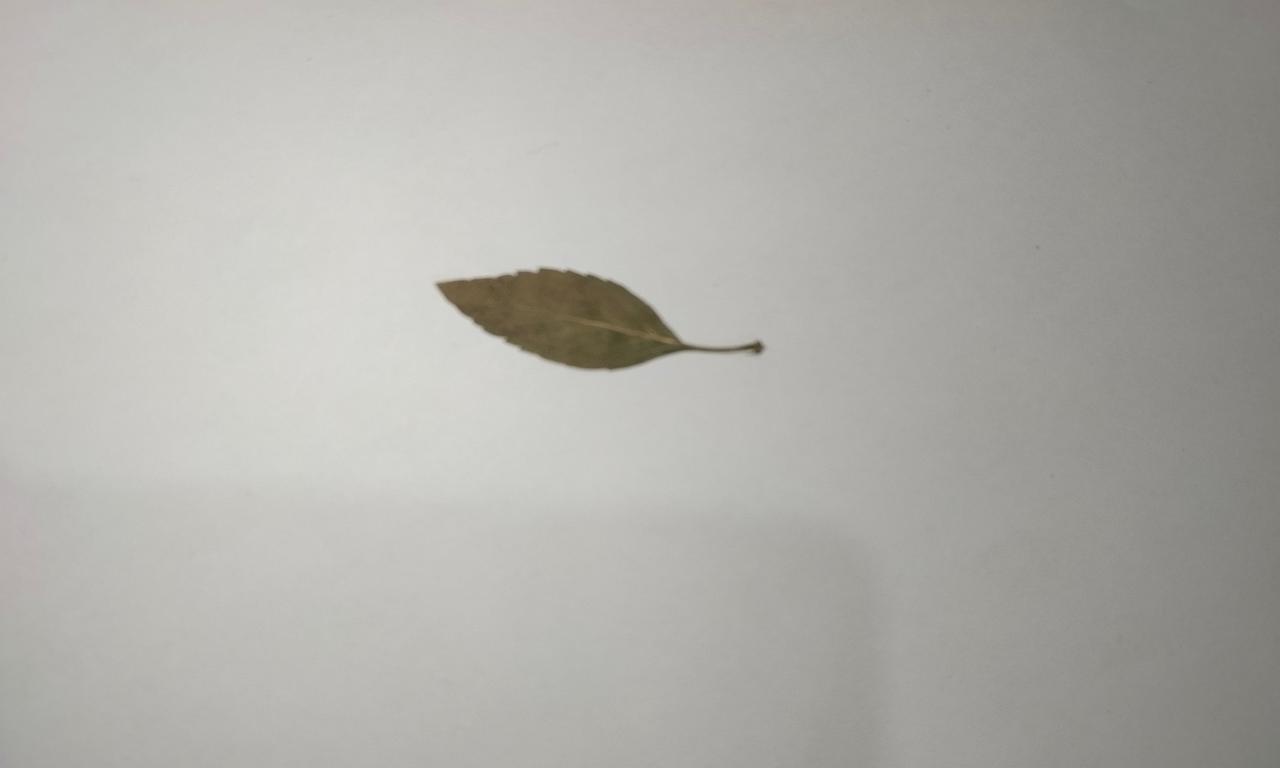
Label: Dried